Lunins' House

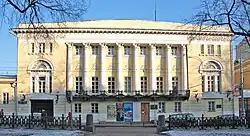

The Lunins' House is a former noble estate in Moscow Empire style, built by Italian architect Domenico Gilardi for the Lunins, an aristocratic family of pre-revolutionary Russia. The three-storied central mansion is vastly decorated with the avant-corps, reliefs, and is connected to two-storied wings, creating two closed courtyards. In 1821 the estate was sold to the State Empire Commercial Bank, that occupied the mansion till 1917. Since 1970 it belongs to the Museum of Oriental Art.